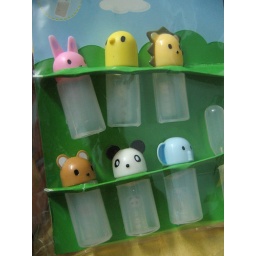
zoom in animals soy bottles